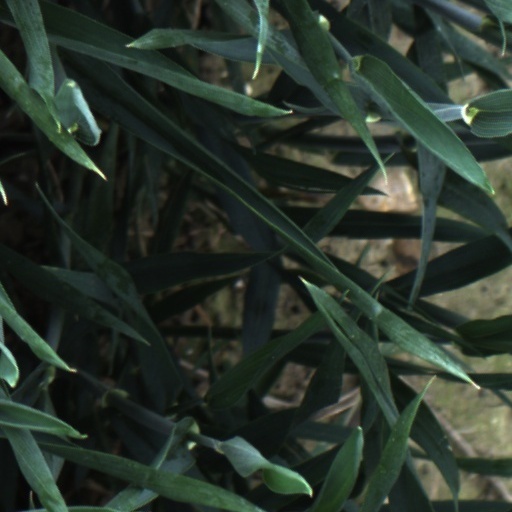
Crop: wheat